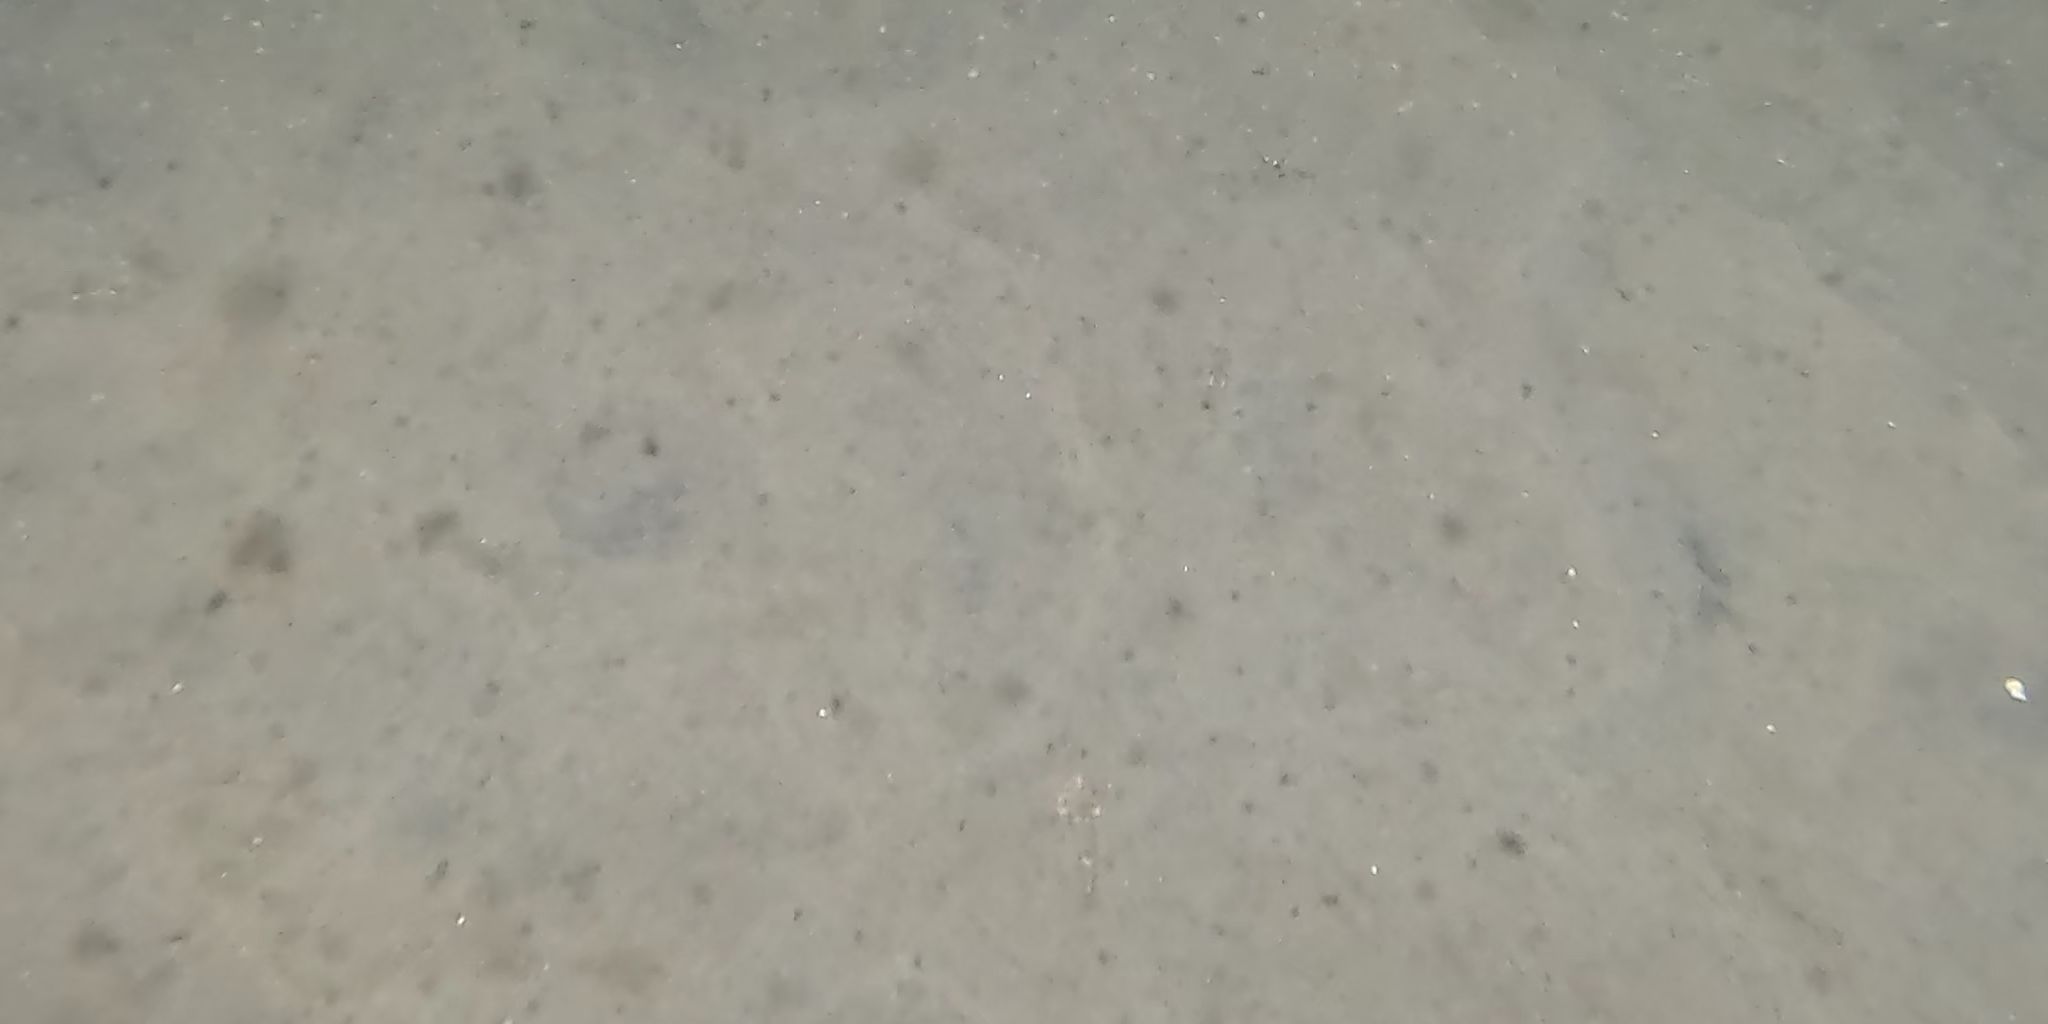
Seabed habitat: sand